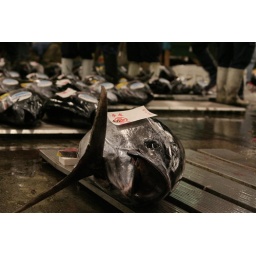
Tuna at Tsukiji fish market in Tokyo